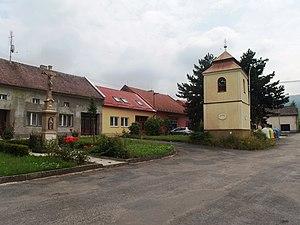
Chomýž est une commune du district de Kroměříž, dans la région de Zlín, en République tchèque. Sa population s'élevait à 363 habitants en 2018.